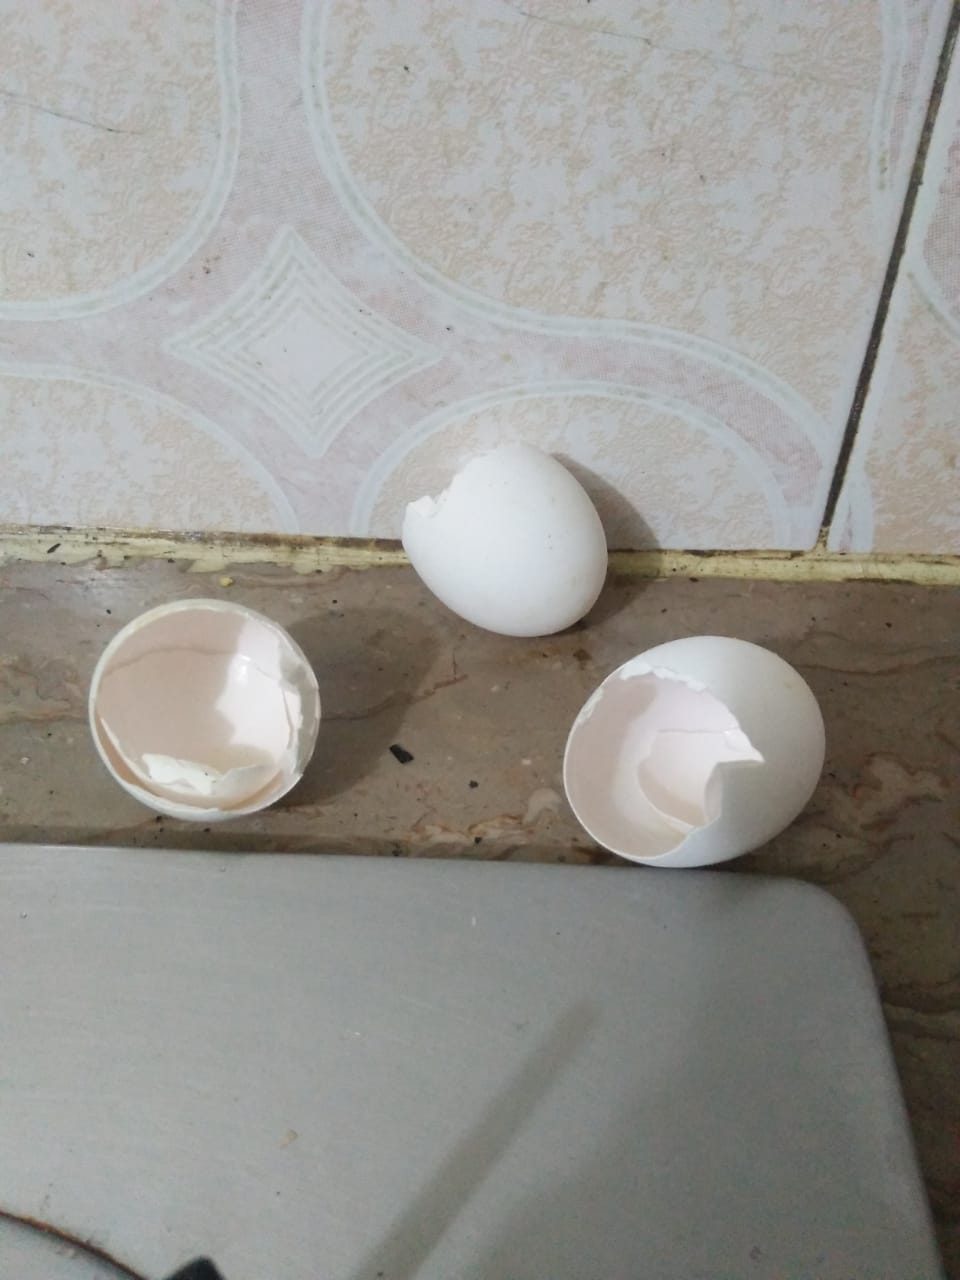
Label: eggshells